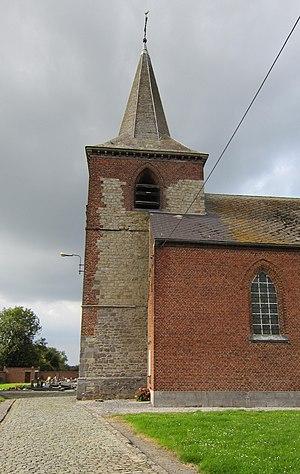
L'église d'Onnezies.
Onnezies est une section de la commune belge de Honnelles, située en Région wallonne dans la province de Hainaut.